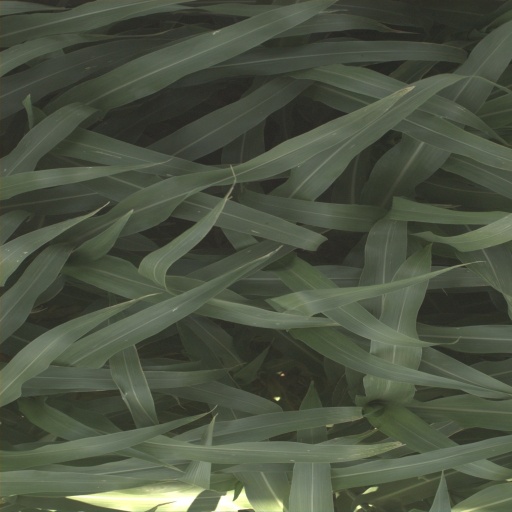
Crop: sorghum